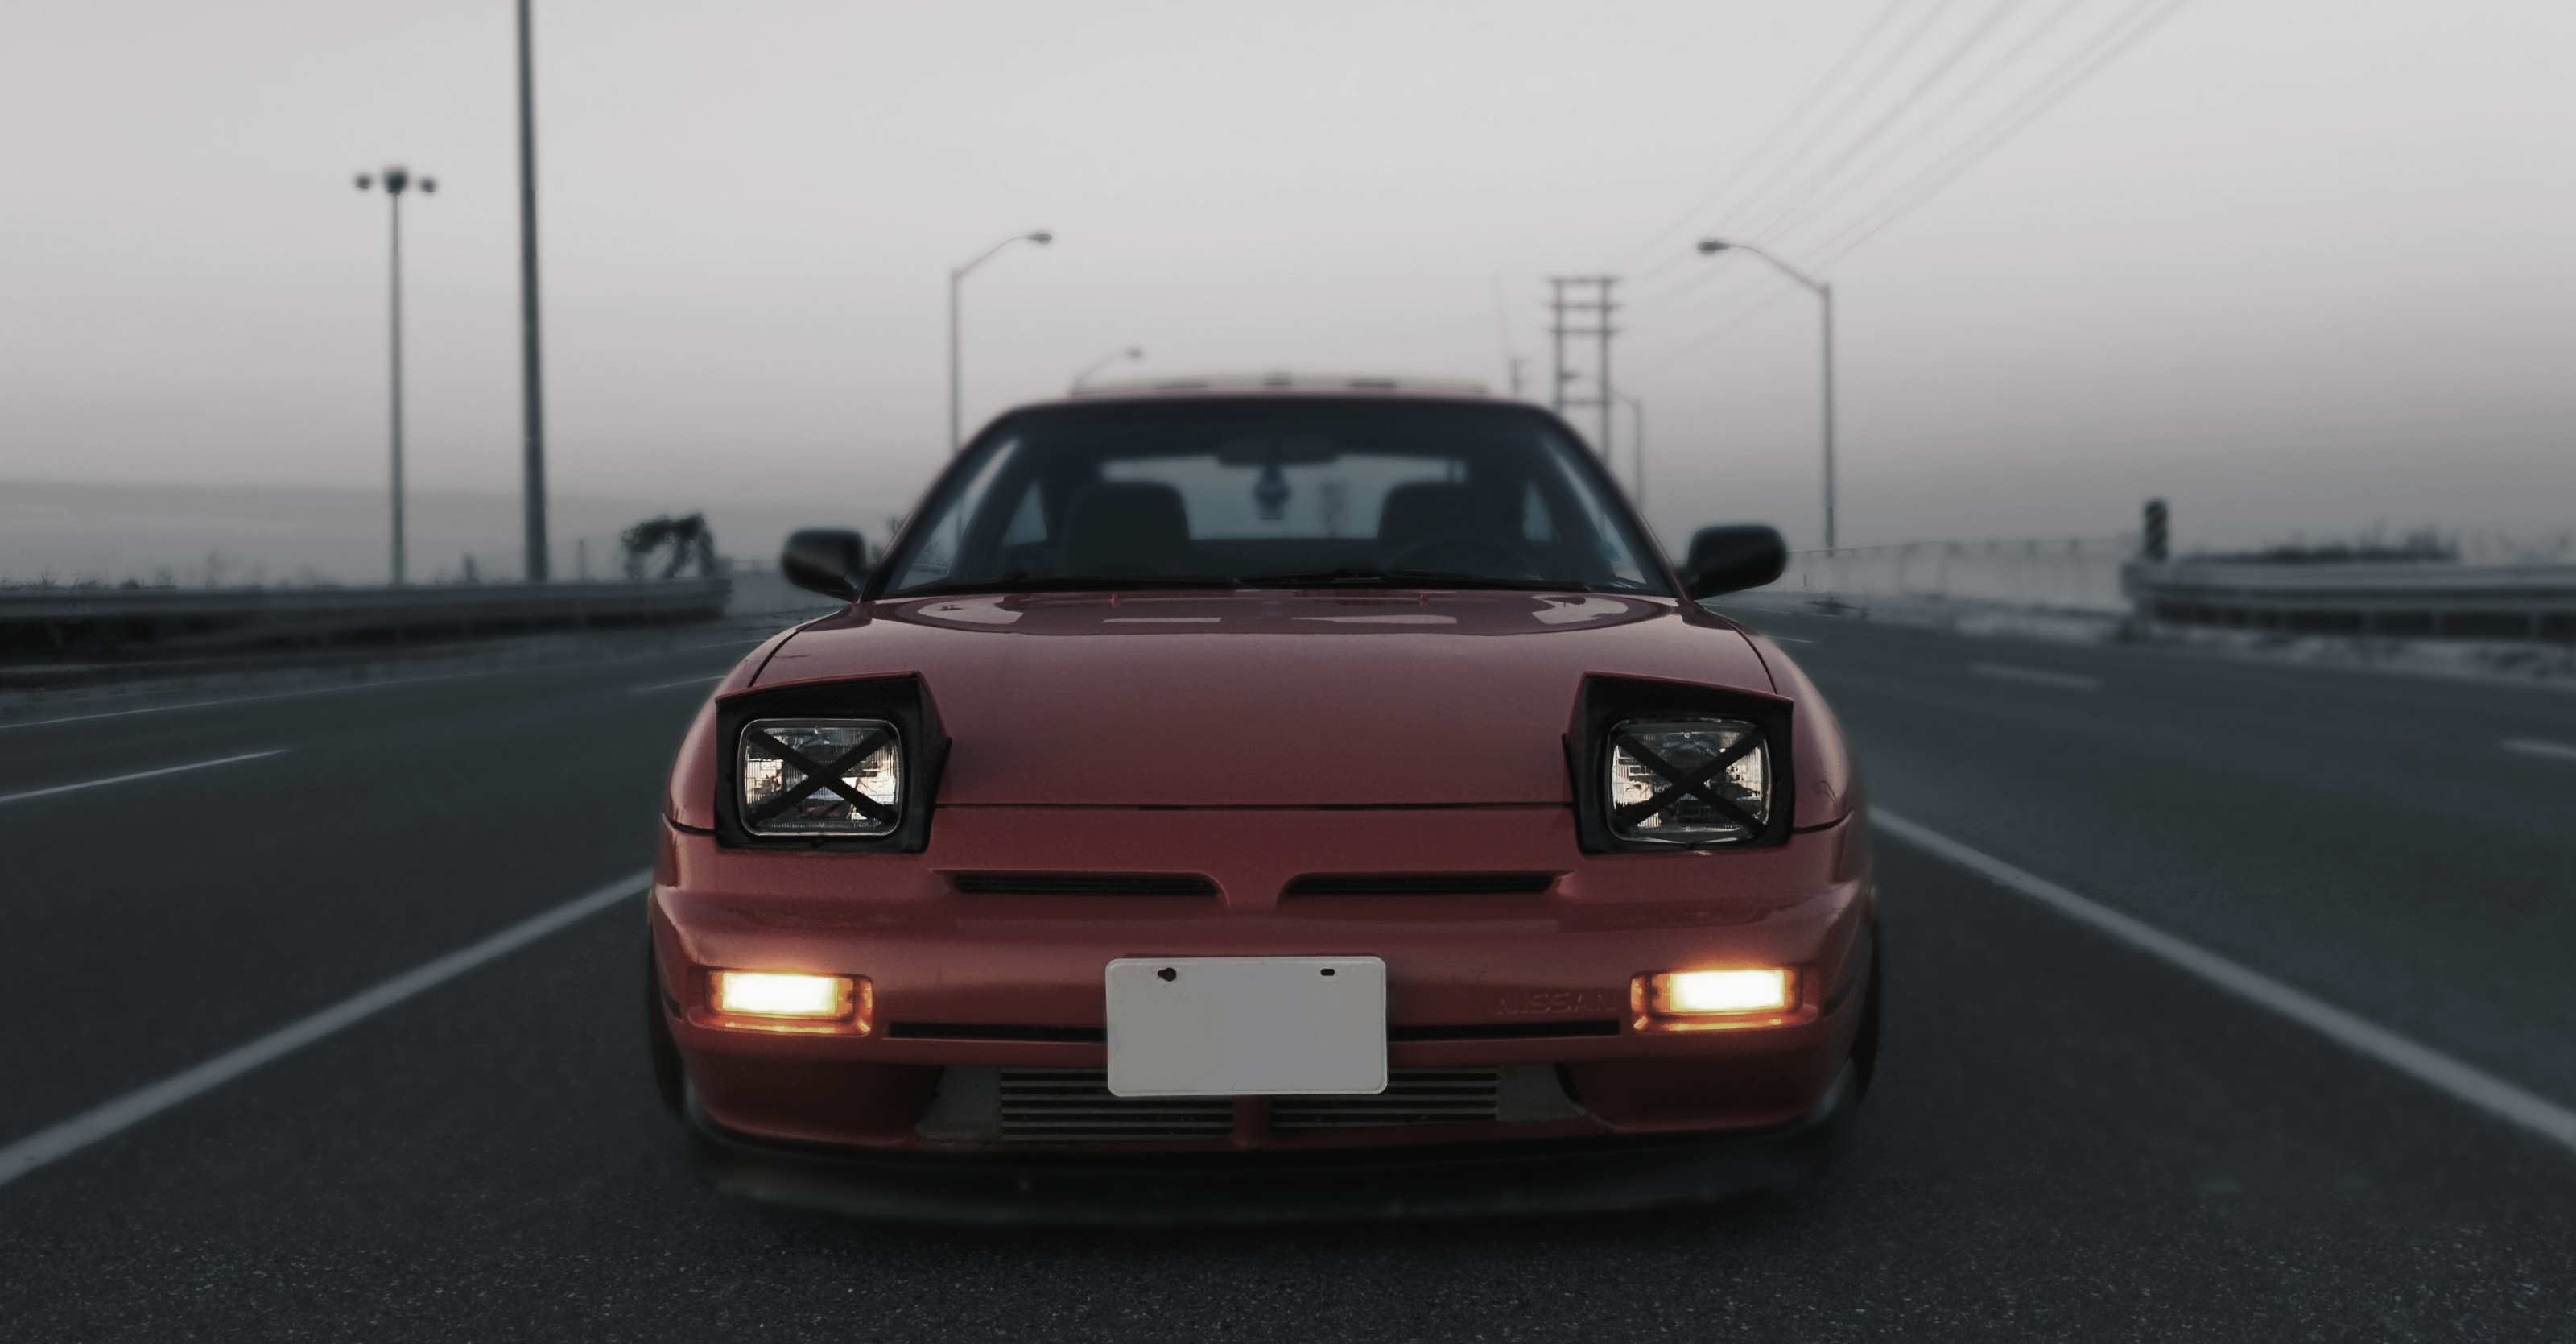
road, car, wheel, driving, vehicle, speed, sports car, bumper, supercar, convertible, coupe, porsche, city car, land vehicle, automobile make, automotive exterior, compact car, automotive design, performance car